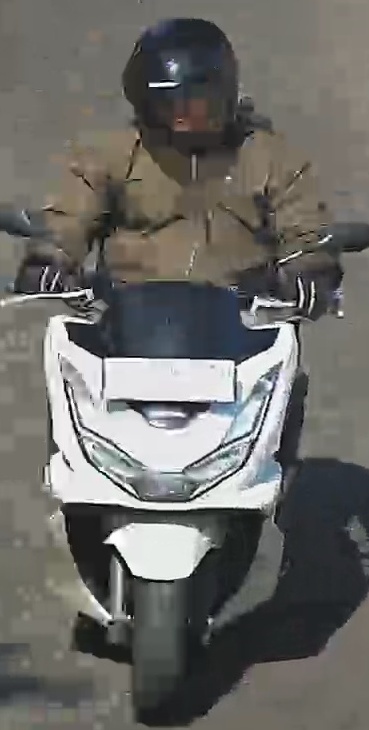
person-with-helmet: 1
person-without-helmet: 0